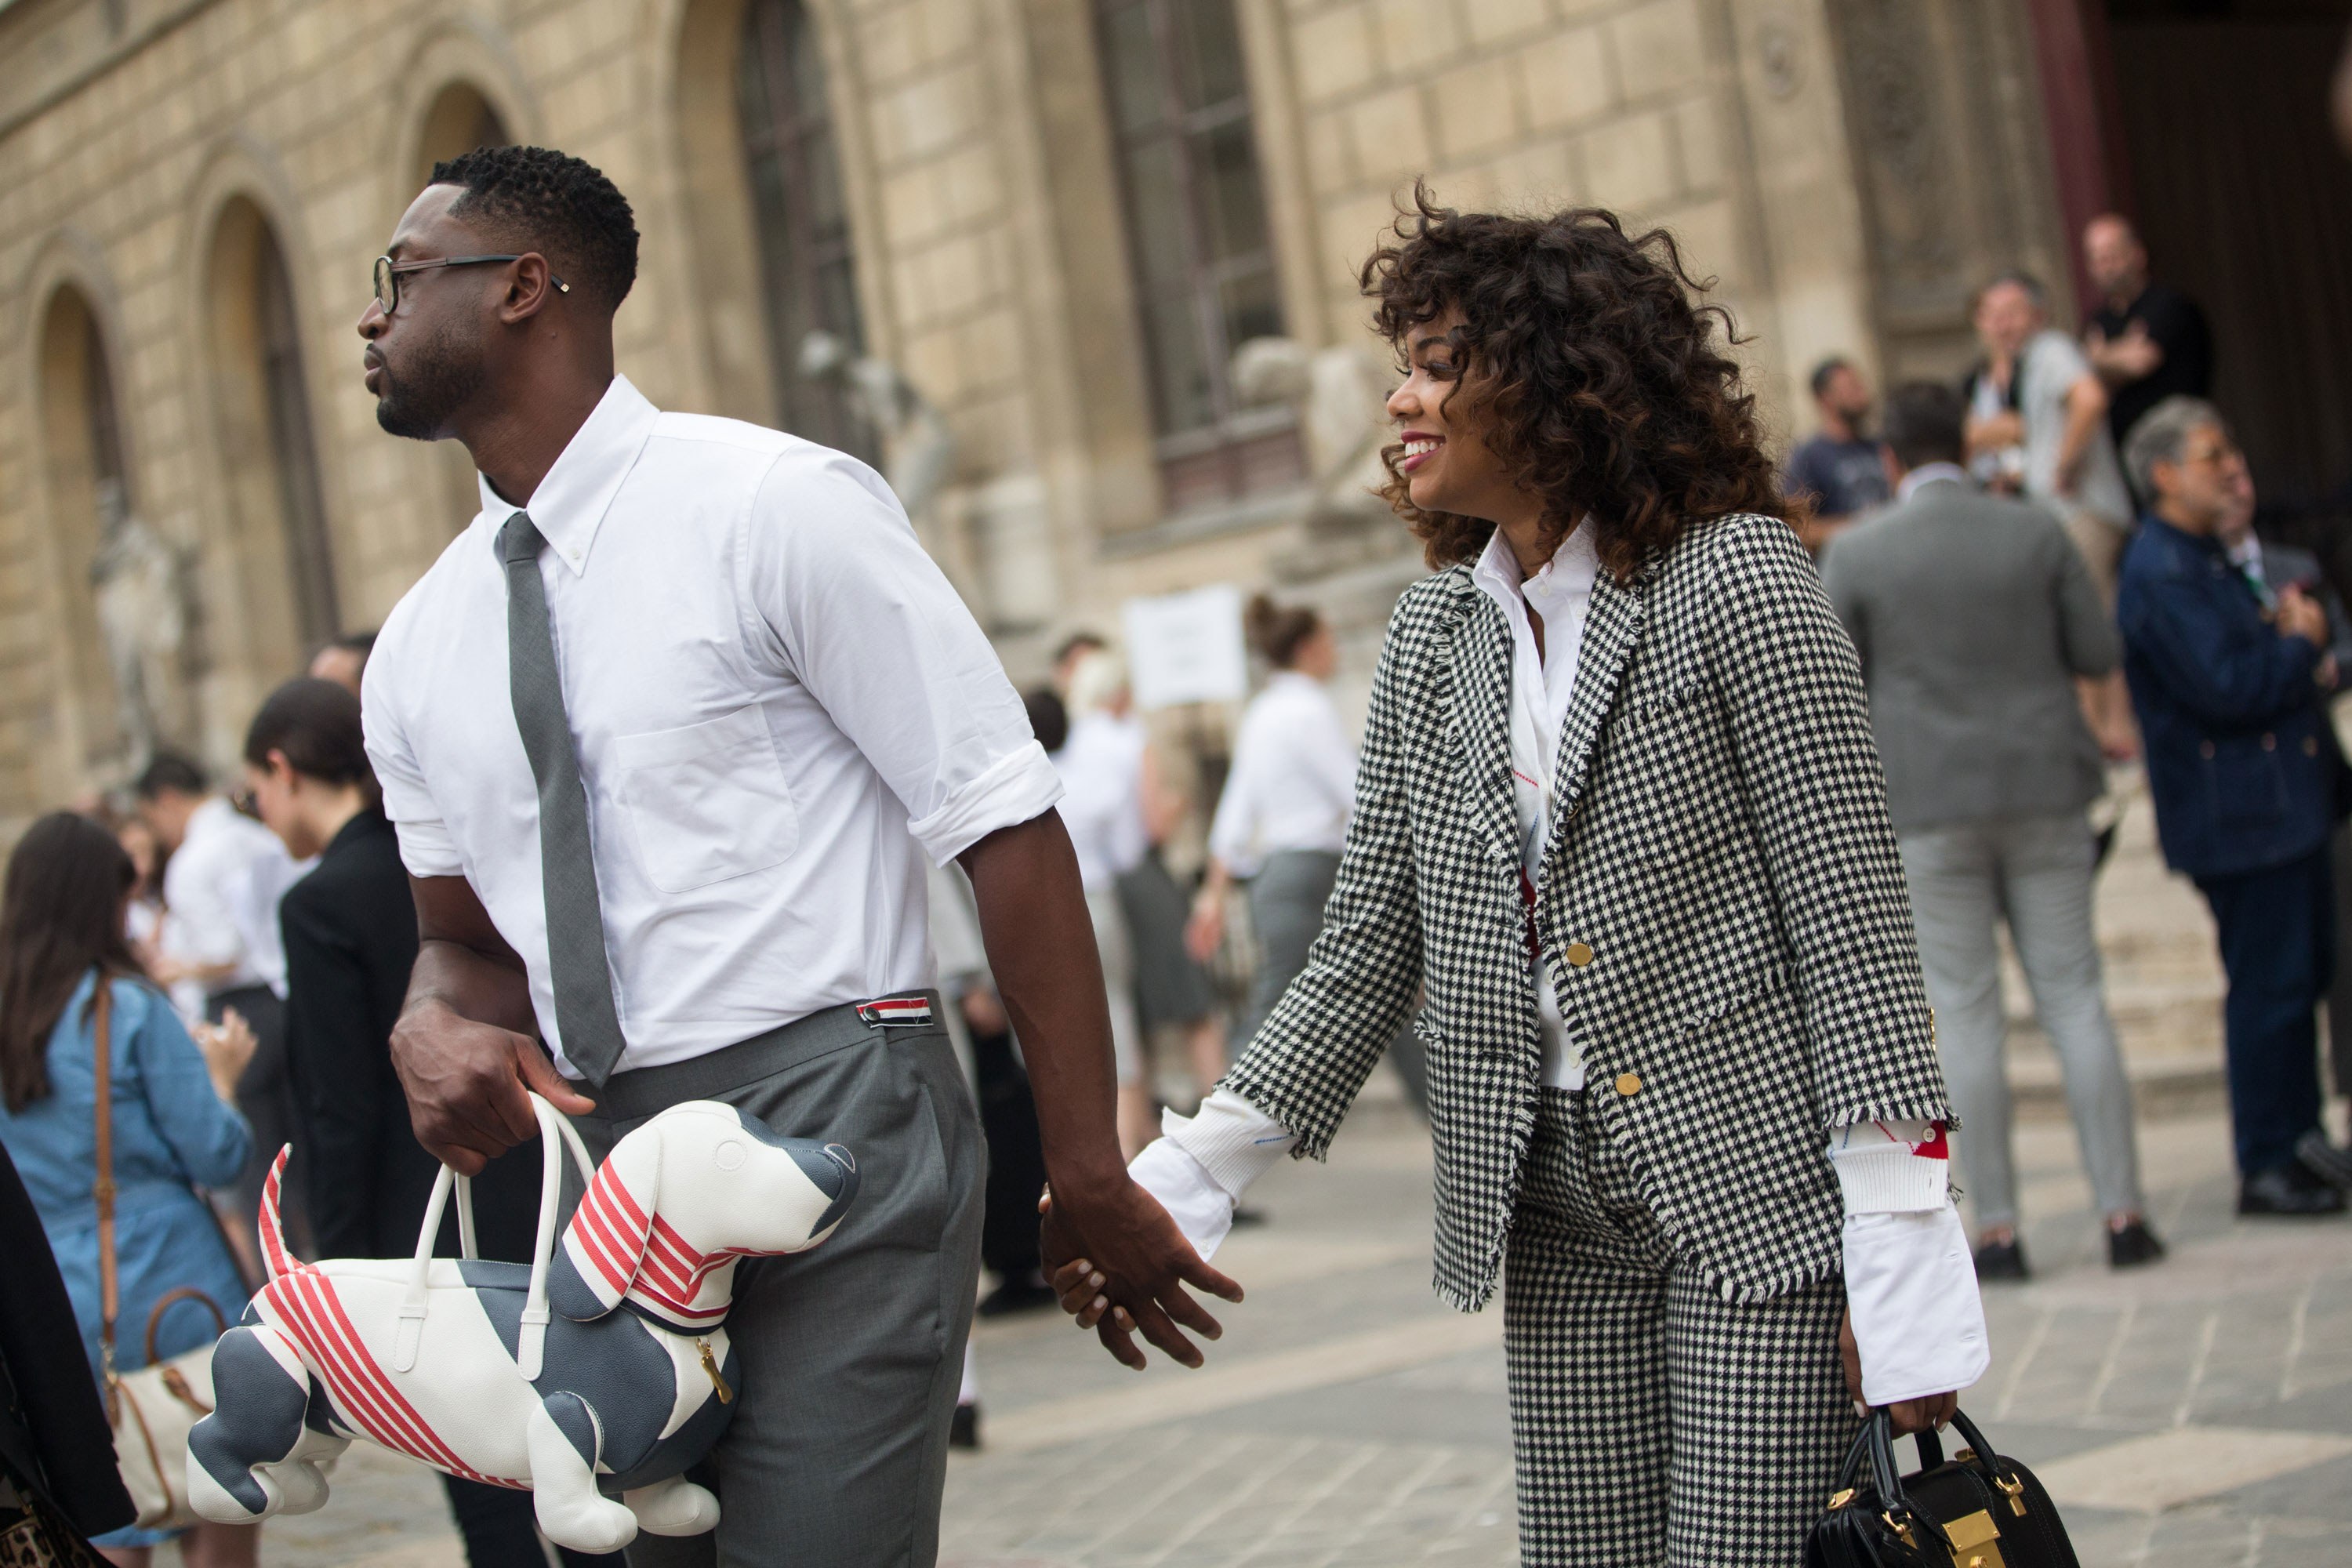
Gender: men